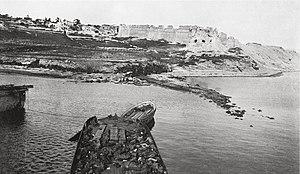
La bataille des Dardanelles, également appelée bataille de Gallipoli, est un affrontement de la Première Guerre mondiale qui opposa l'Empire ottoman aux troupes britanniques et françaises dans la péninsule de Gallipoli dans l'actuelle Turquie du 18 mars 1915 au 9 janvier 1916.